Pollenza

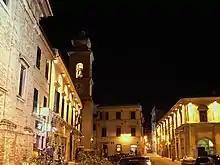
Pollenza plaza at night, March 2008

Pollenza is a "comune" (municipality) in the Province of Macerata in the Italian region Marche, located about southwest of Ancona and about southwest of Macerata. As of 31 December 2004, it had a population of 6,086 and an area of .